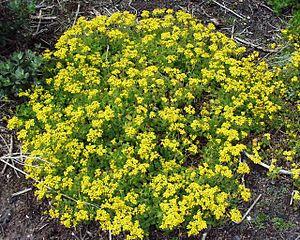
Cineraria est un genre de la famille des Asteraceae. Il est généralement considéré à l'heure actuelle comme un genre de près de 50 espèces de plantes à fleurs, originaires d'Afrique du Sud. Le genre inclut des plantes herbacées ainsi que de petits sous-arbrisseaux.